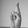
ASL letter: R